St. Louis Blues

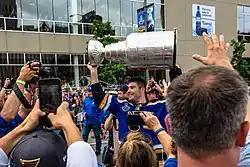
Patrick Maroon with the Stanley Cup at the Blues' victory parade following the 2019 Stanley Cup Final.

On May 21, the Blues advanced to the Stanley Cup Final for the first time since 1970, defeating the San Jose Sharks in a six-game conference finals series. On May 29, the Blues won a Stanley Cup Finals series game for the first time in franchise history after getting swept in three previous series (1968–1970), when they defeated the Boston Bruins 3–2 in overtime. On June 12, 2019, the Blues defeated the Bruins 4–1 in game 7 to win their first Stanley Cup. Ryan O'Reilly won the Conn Smythe Trophy for playoff MVP. Up until that point, the Blues were the oldest franchise to never win the Stanley Cup; they were also the last of the five surviving 1967 expansion teams to win the Cup for the first time. This all but assured that Berube would have the "interim" tag removed from his title, which occurred two weeks after their Cup victory. Shortly after the 2019 Stanley Cup Finals, Karla May of the Missouri Senate introduced a bill which would officially designate several items as state symbols of Missouri; including the Blues being as the state's official hockey team. The bill was signed into law by Mike Parson, the Governor of Missouri, with the revised statute becoming effective August 29, 2019.